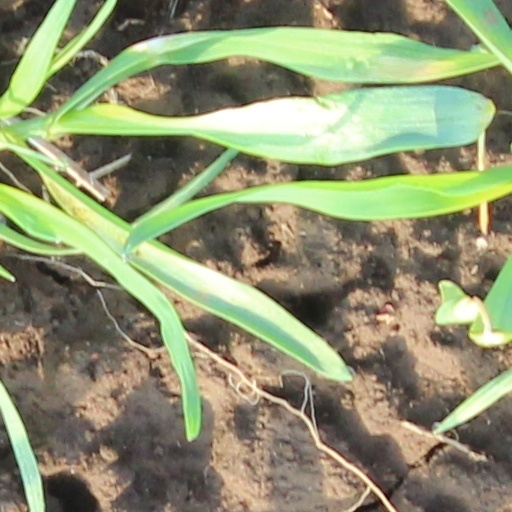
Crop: wheat